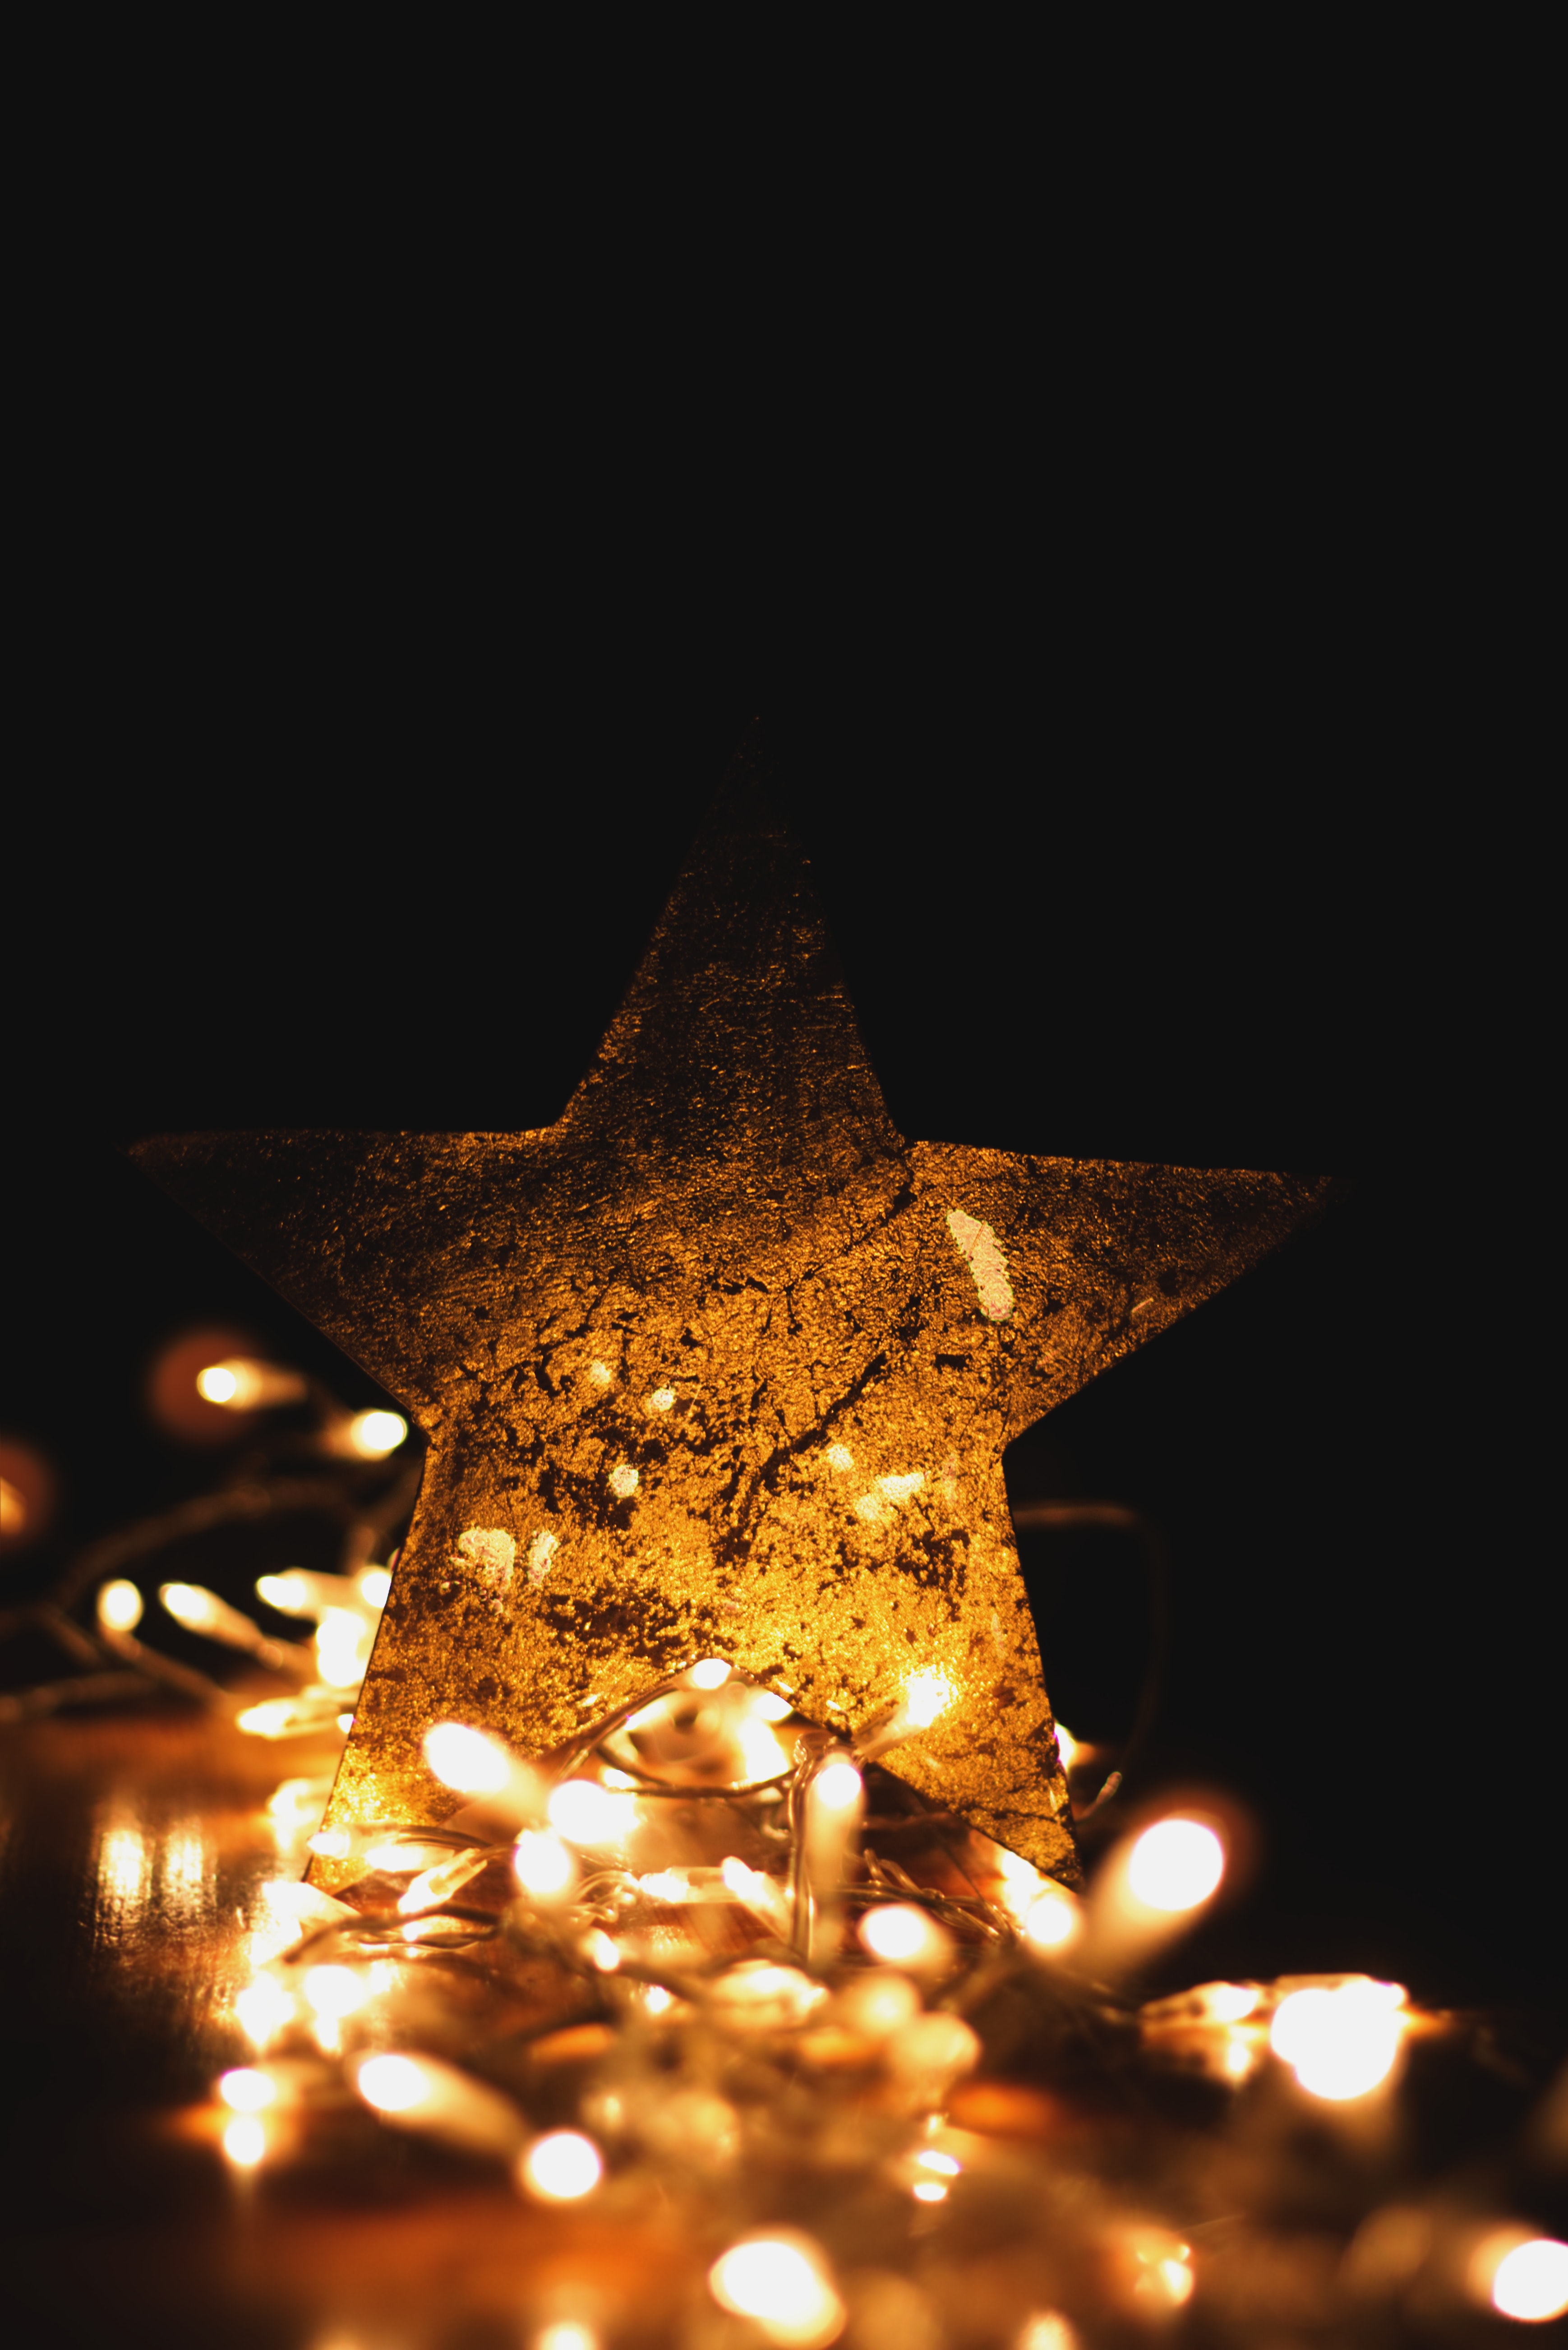
light, lighting, night, tree, sky, christmas lights, water, christmas, christmas decoration, christmas tree, interior design, event, light fixture, lighting accessory, plant, darkness